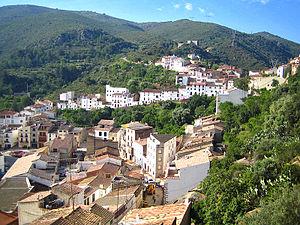
Vilafamés, en valencien et officiellement, est une commune d'Espagne de la province de Castellón dans la Communauté valencienne. Elle est située dans la comarque de Plana Alta et dans la zone à prédominance linguistique valencienne. Vilafamés appartient à l'association Les Plus Beaux Villages d'Espagne.